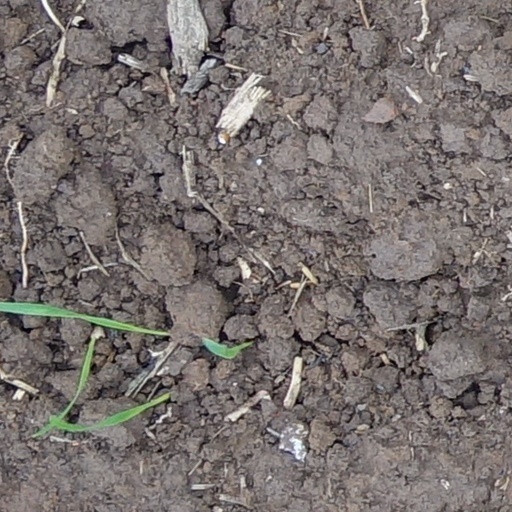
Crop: wheat